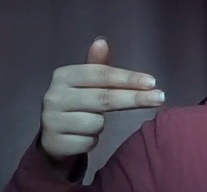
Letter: ghain